NWA International Heavyweight Championship

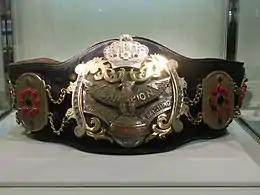
The NWA International Heavyweight Championship belt

The NWA International Heavyweight Championship was a singles title recognized by the National Wrestling Alliance through its partnership with the Japan Pro Wrestling Alliance, and later by All Japan Pro Wrestling. It is one of the three titles unified into the Triple Crown Heavyweight Championship in 1989. In 1983, Giant Baba would elevate the title further in the eyes of many when he, as the reigning PWF Heavyweight Champion, declared Jumbo Tsuruta to be the new "Ace" of All Japan after Jumbo won the NWA International Heavyweight Championship from Bruiser Brody. Following the withdrawal of All Japan from the NWA, the International title was briefly sanctioned by the Pacific Wrestling Federation until the unification of the Triple Crown could be completed.